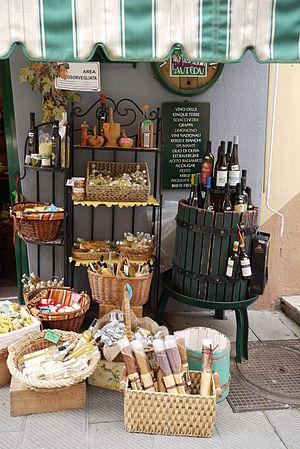
Vente de Sciacchetrà et de Cinque Terre DOC à Manarola
Le Sciacchetrà est un vin liquoreux d'appellation élaboré dans la province de La Spezia, en Ligurie. Il est protégé par une Denominazione di origine controllata depuis 1973 et produit dans les zones côtières des Cinque Terre. Cette appellation est revendiquée par les cinq villages de Riomaggiore, Manarola, Corniglia, Vernazza, Monterosso al Mare qui produisent aussi le Cinque Terre DOC avec les mêmes cépages. Le Sciacchetrà, issu des vignobles du parc national des Cinque Terre, a été reconnu comme Presidio Slow Food.